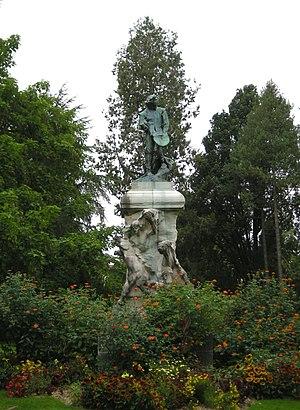
Auguste Rodin (French, 1840-1917): Monument à Claude Gelée, Parc de la Pépinière, Nancy, Paris.
Cet article recense les œuvres dans l'espace public à Nancy, en France.